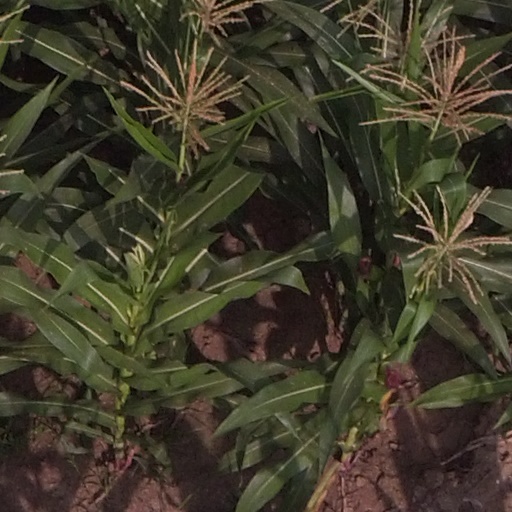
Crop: maize; corn